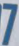
Number: 7